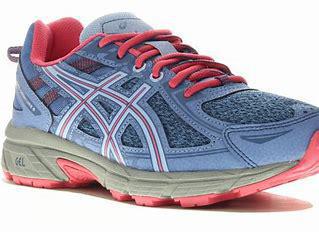
Brand: Asics
Model: Gel Venture 6